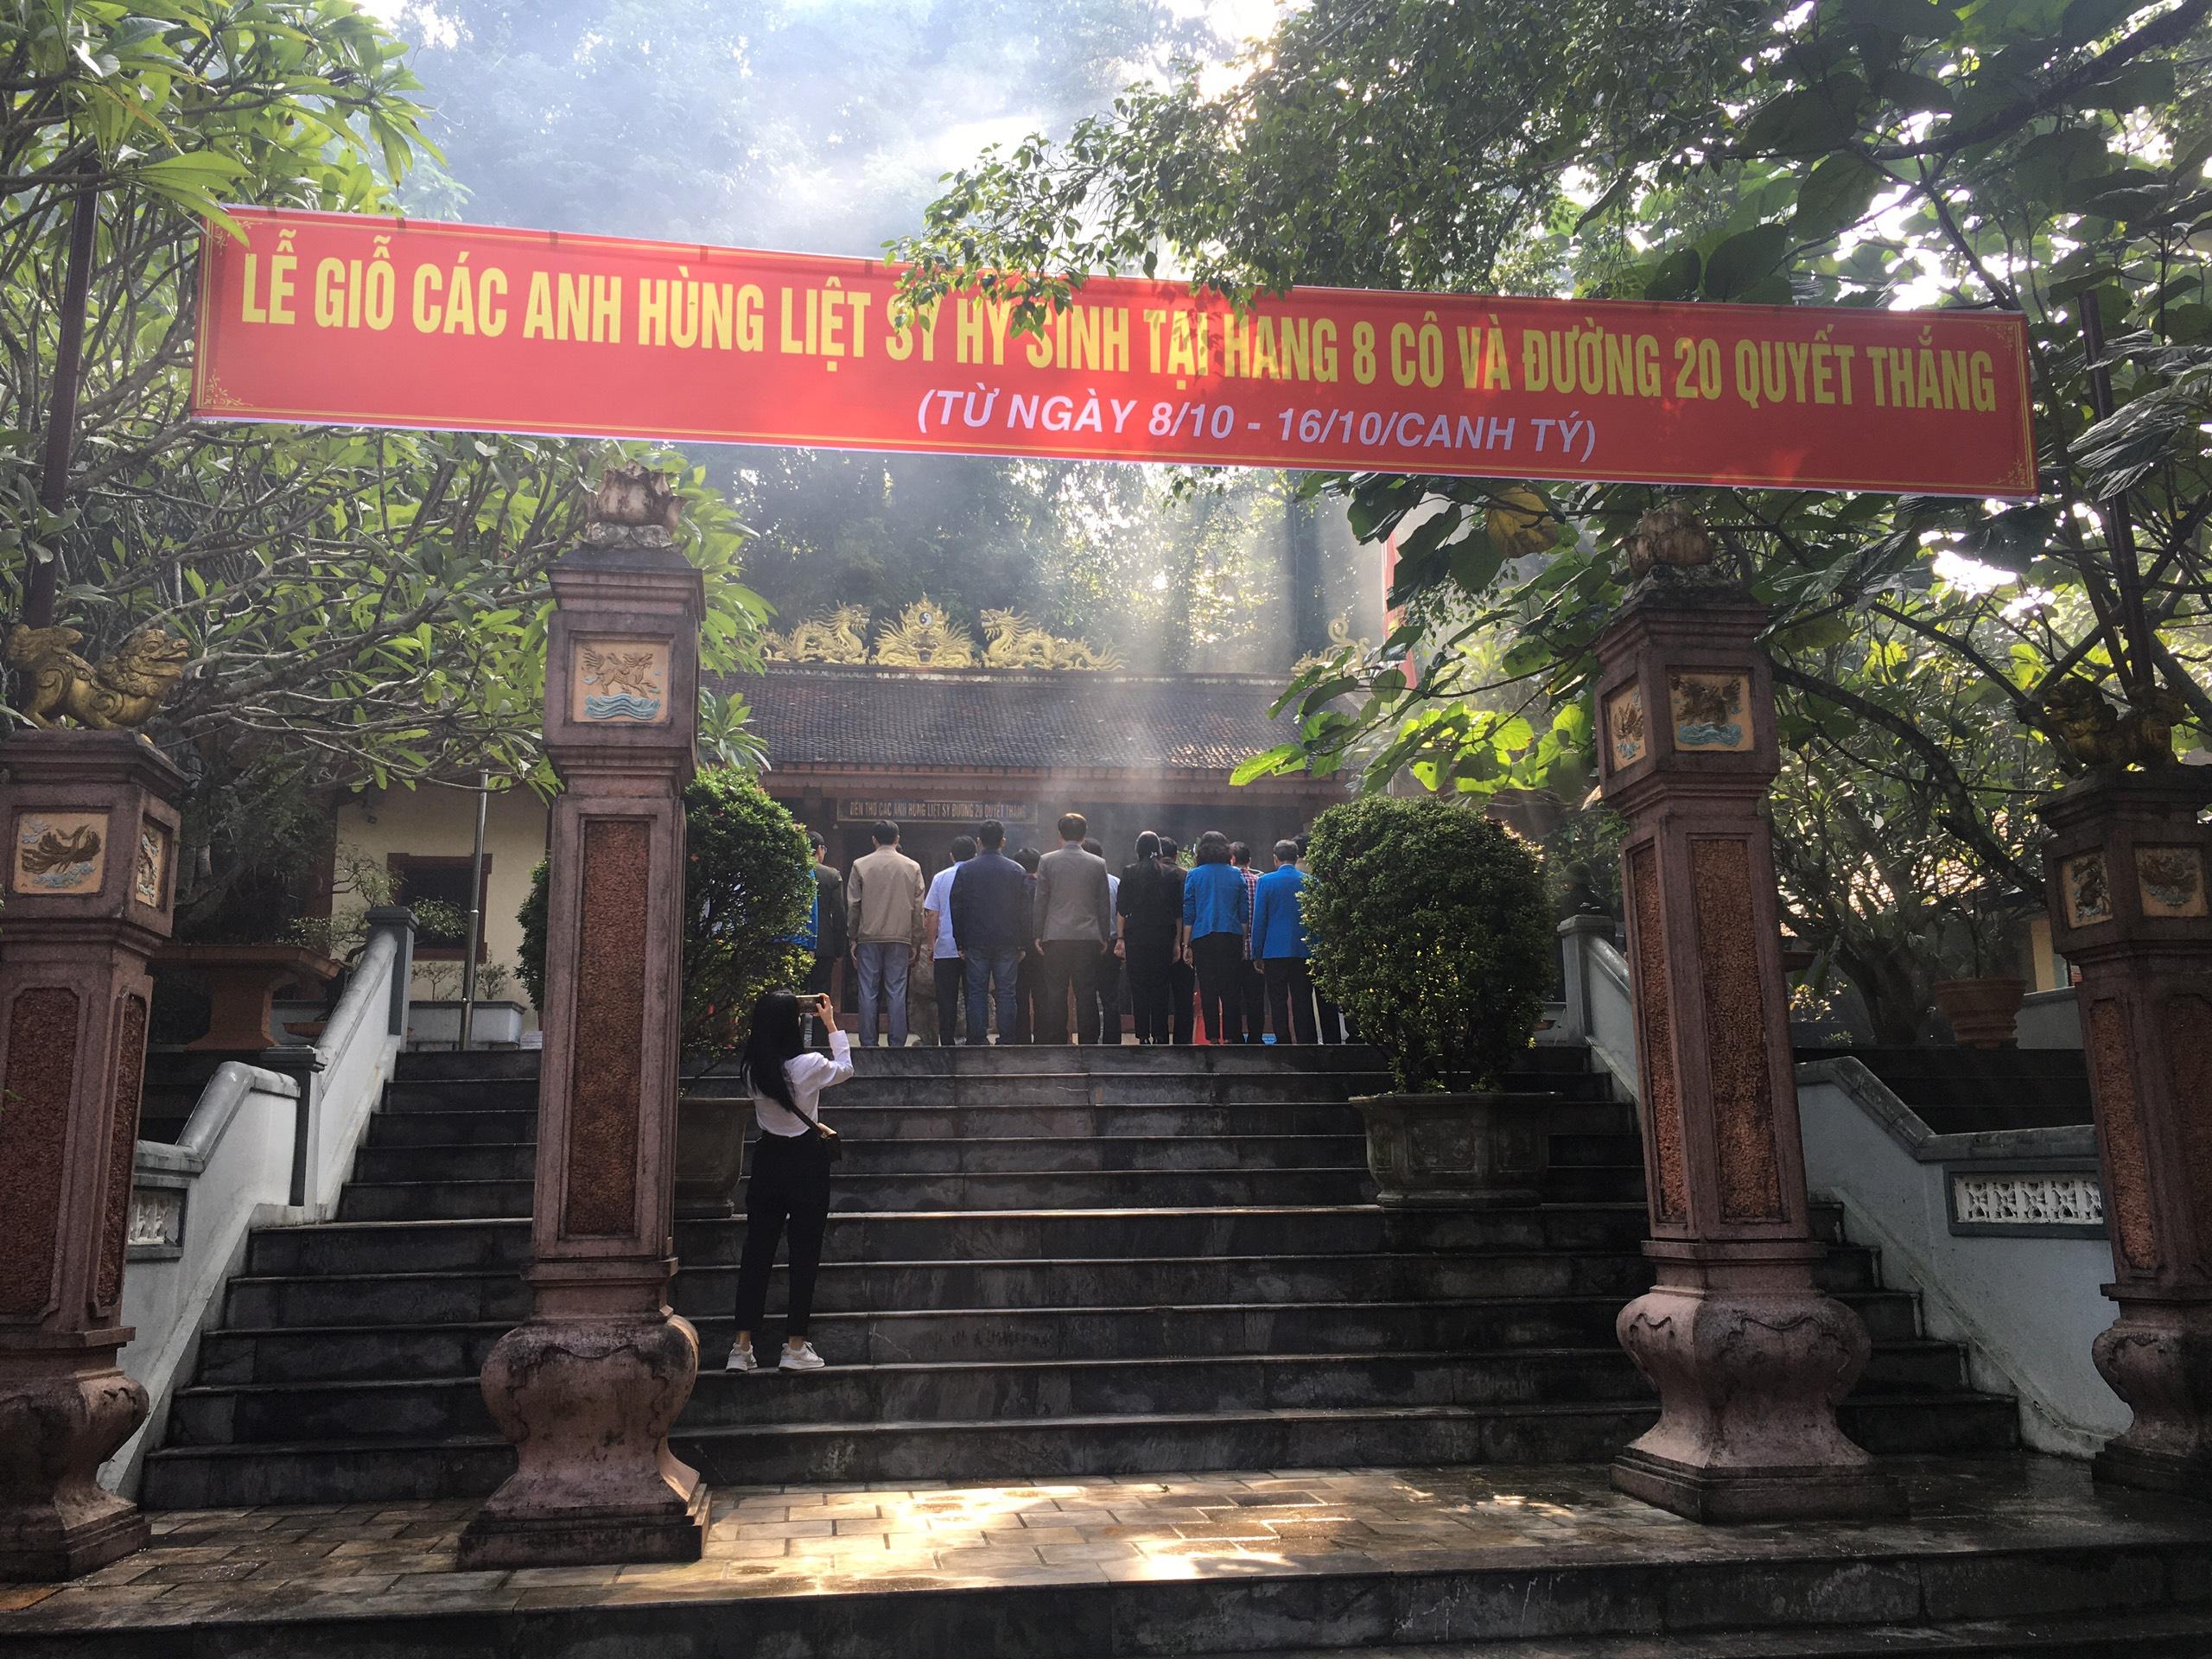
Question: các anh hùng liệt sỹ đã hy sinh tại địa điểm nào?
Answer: các anh hùng liệt sỹ đã hy sinh tại hang 8 cô và đường 20 quyết thắng